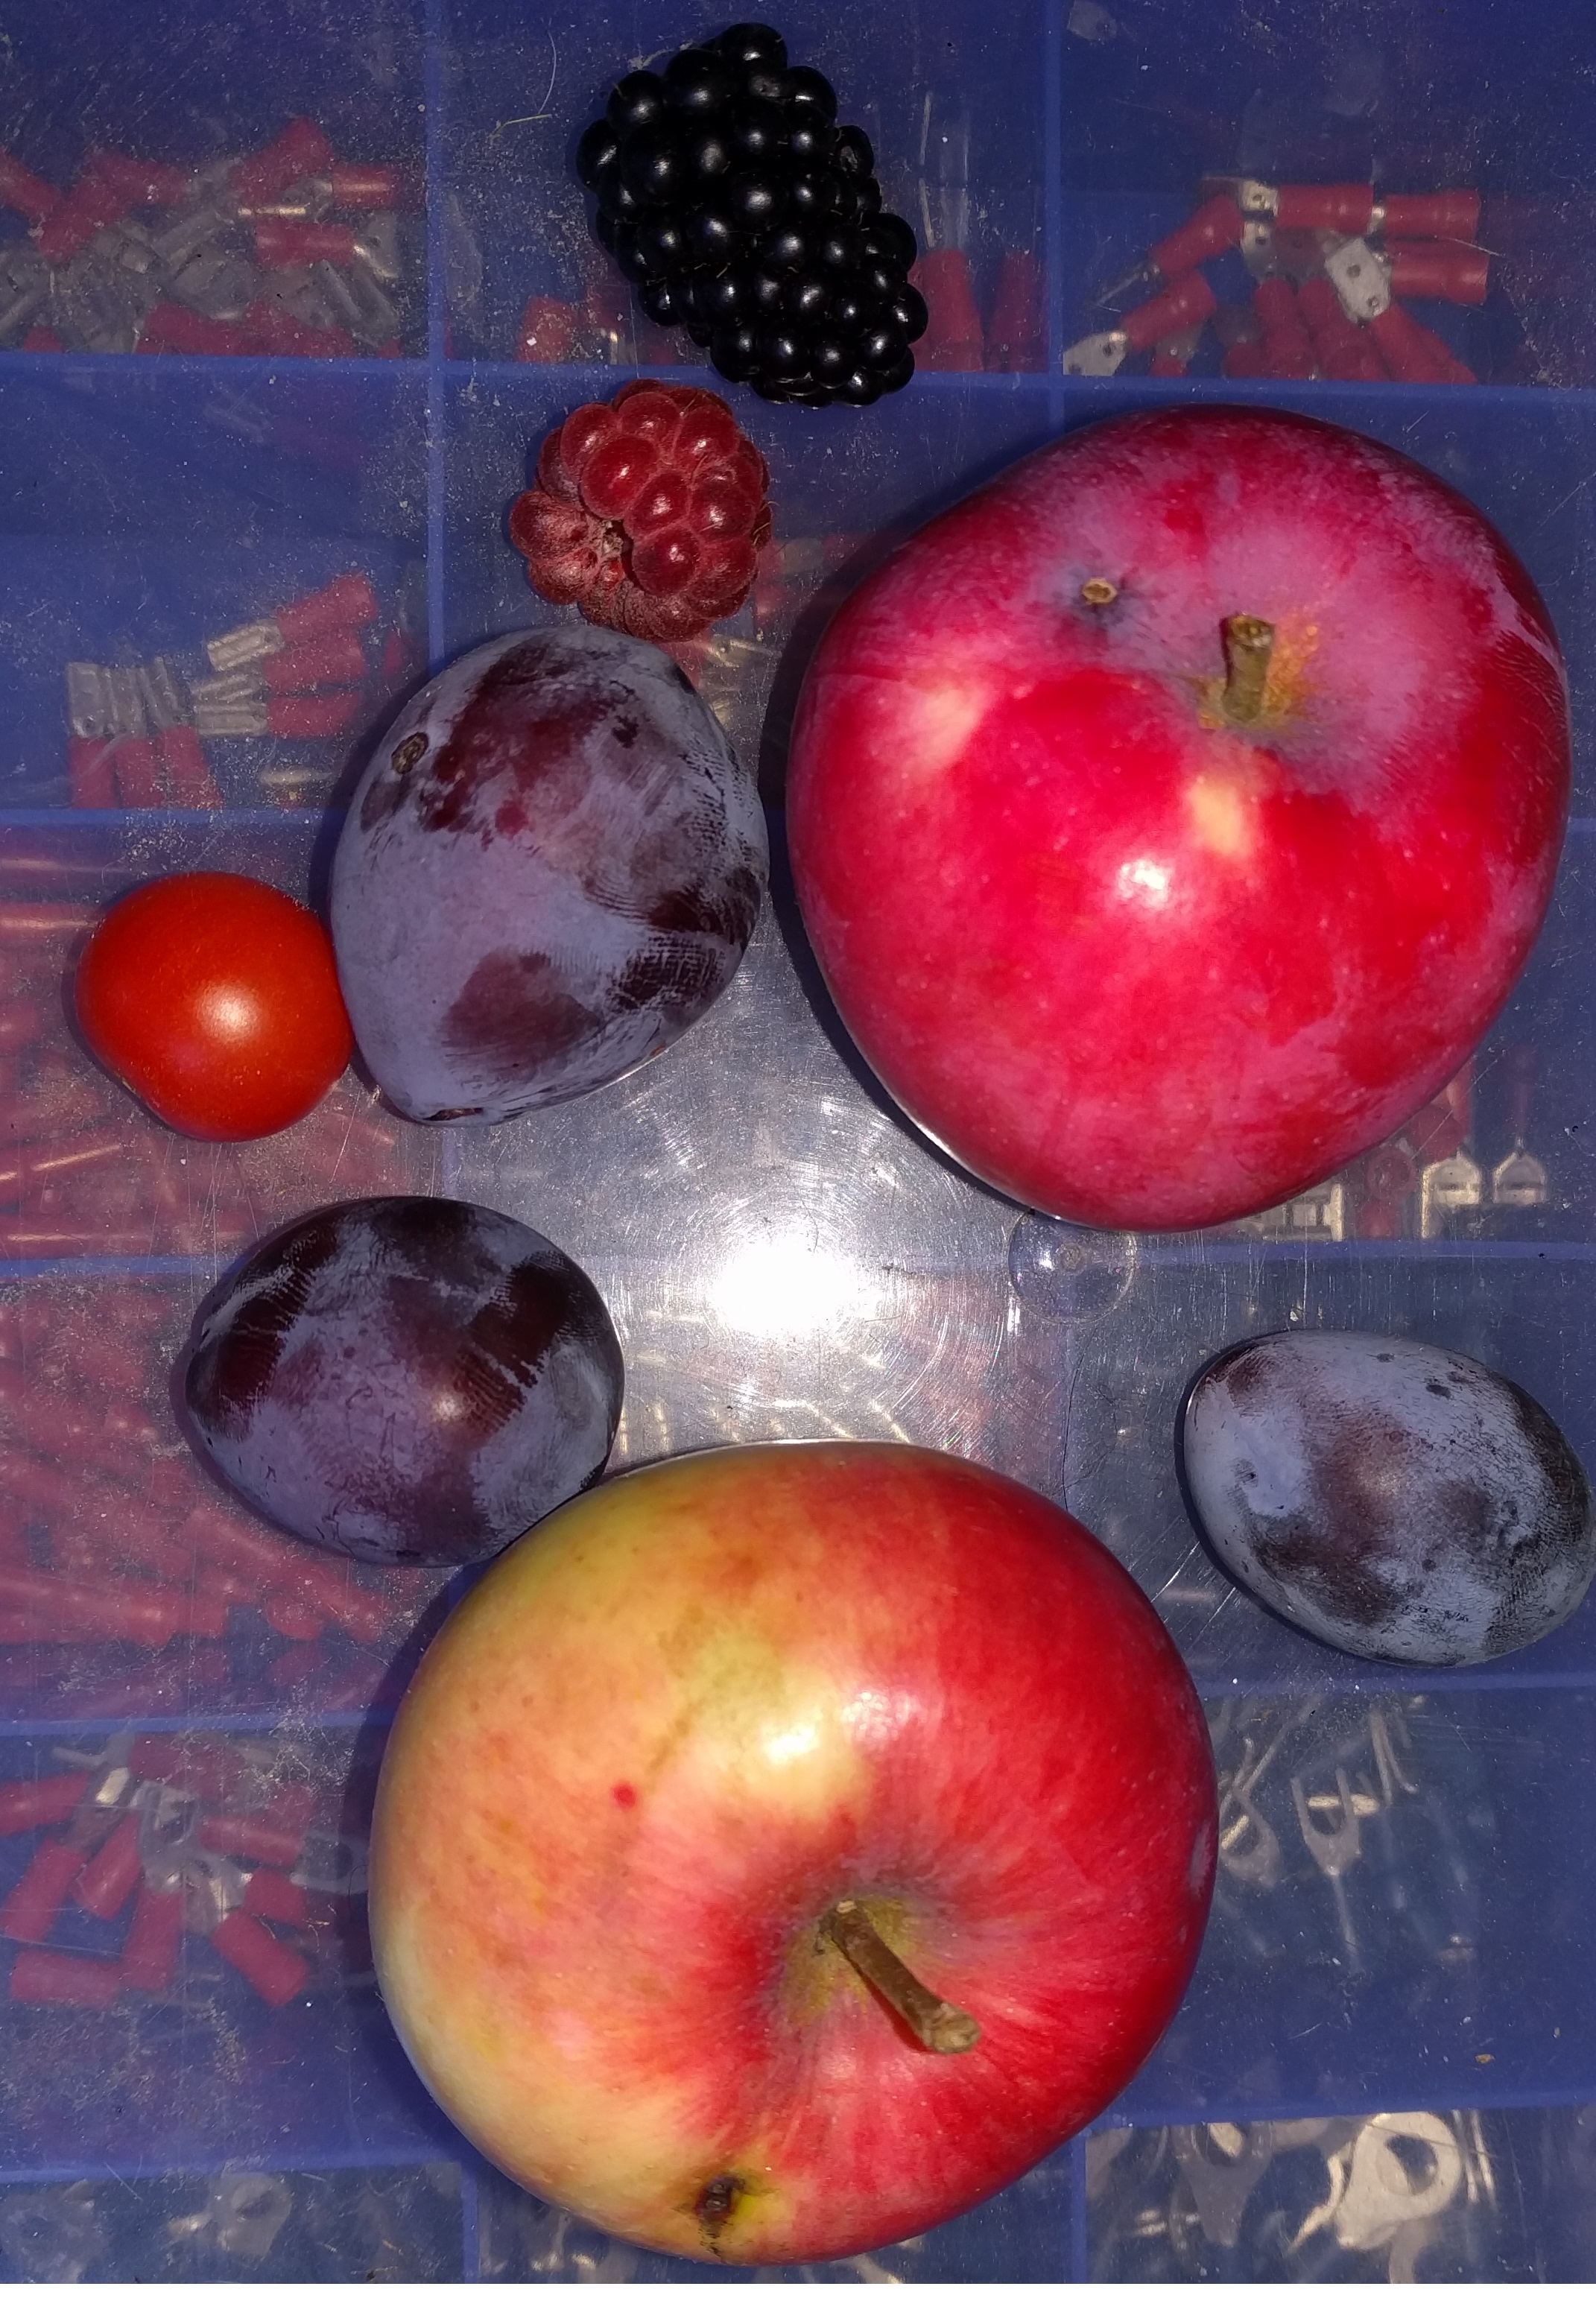
Label: generalcompost